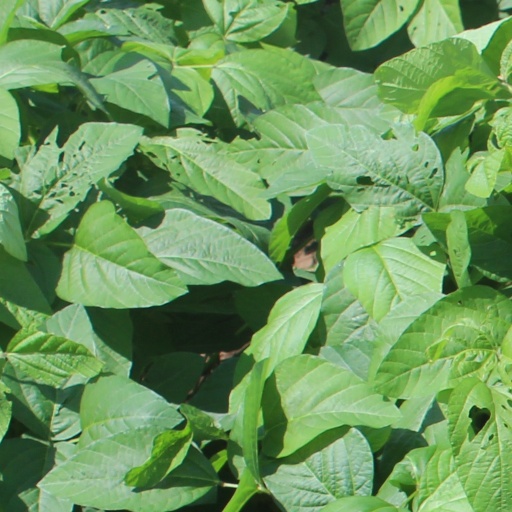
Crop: soybean